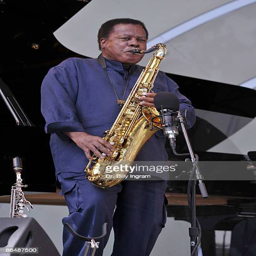
jazz fusion artist performs on day of festival